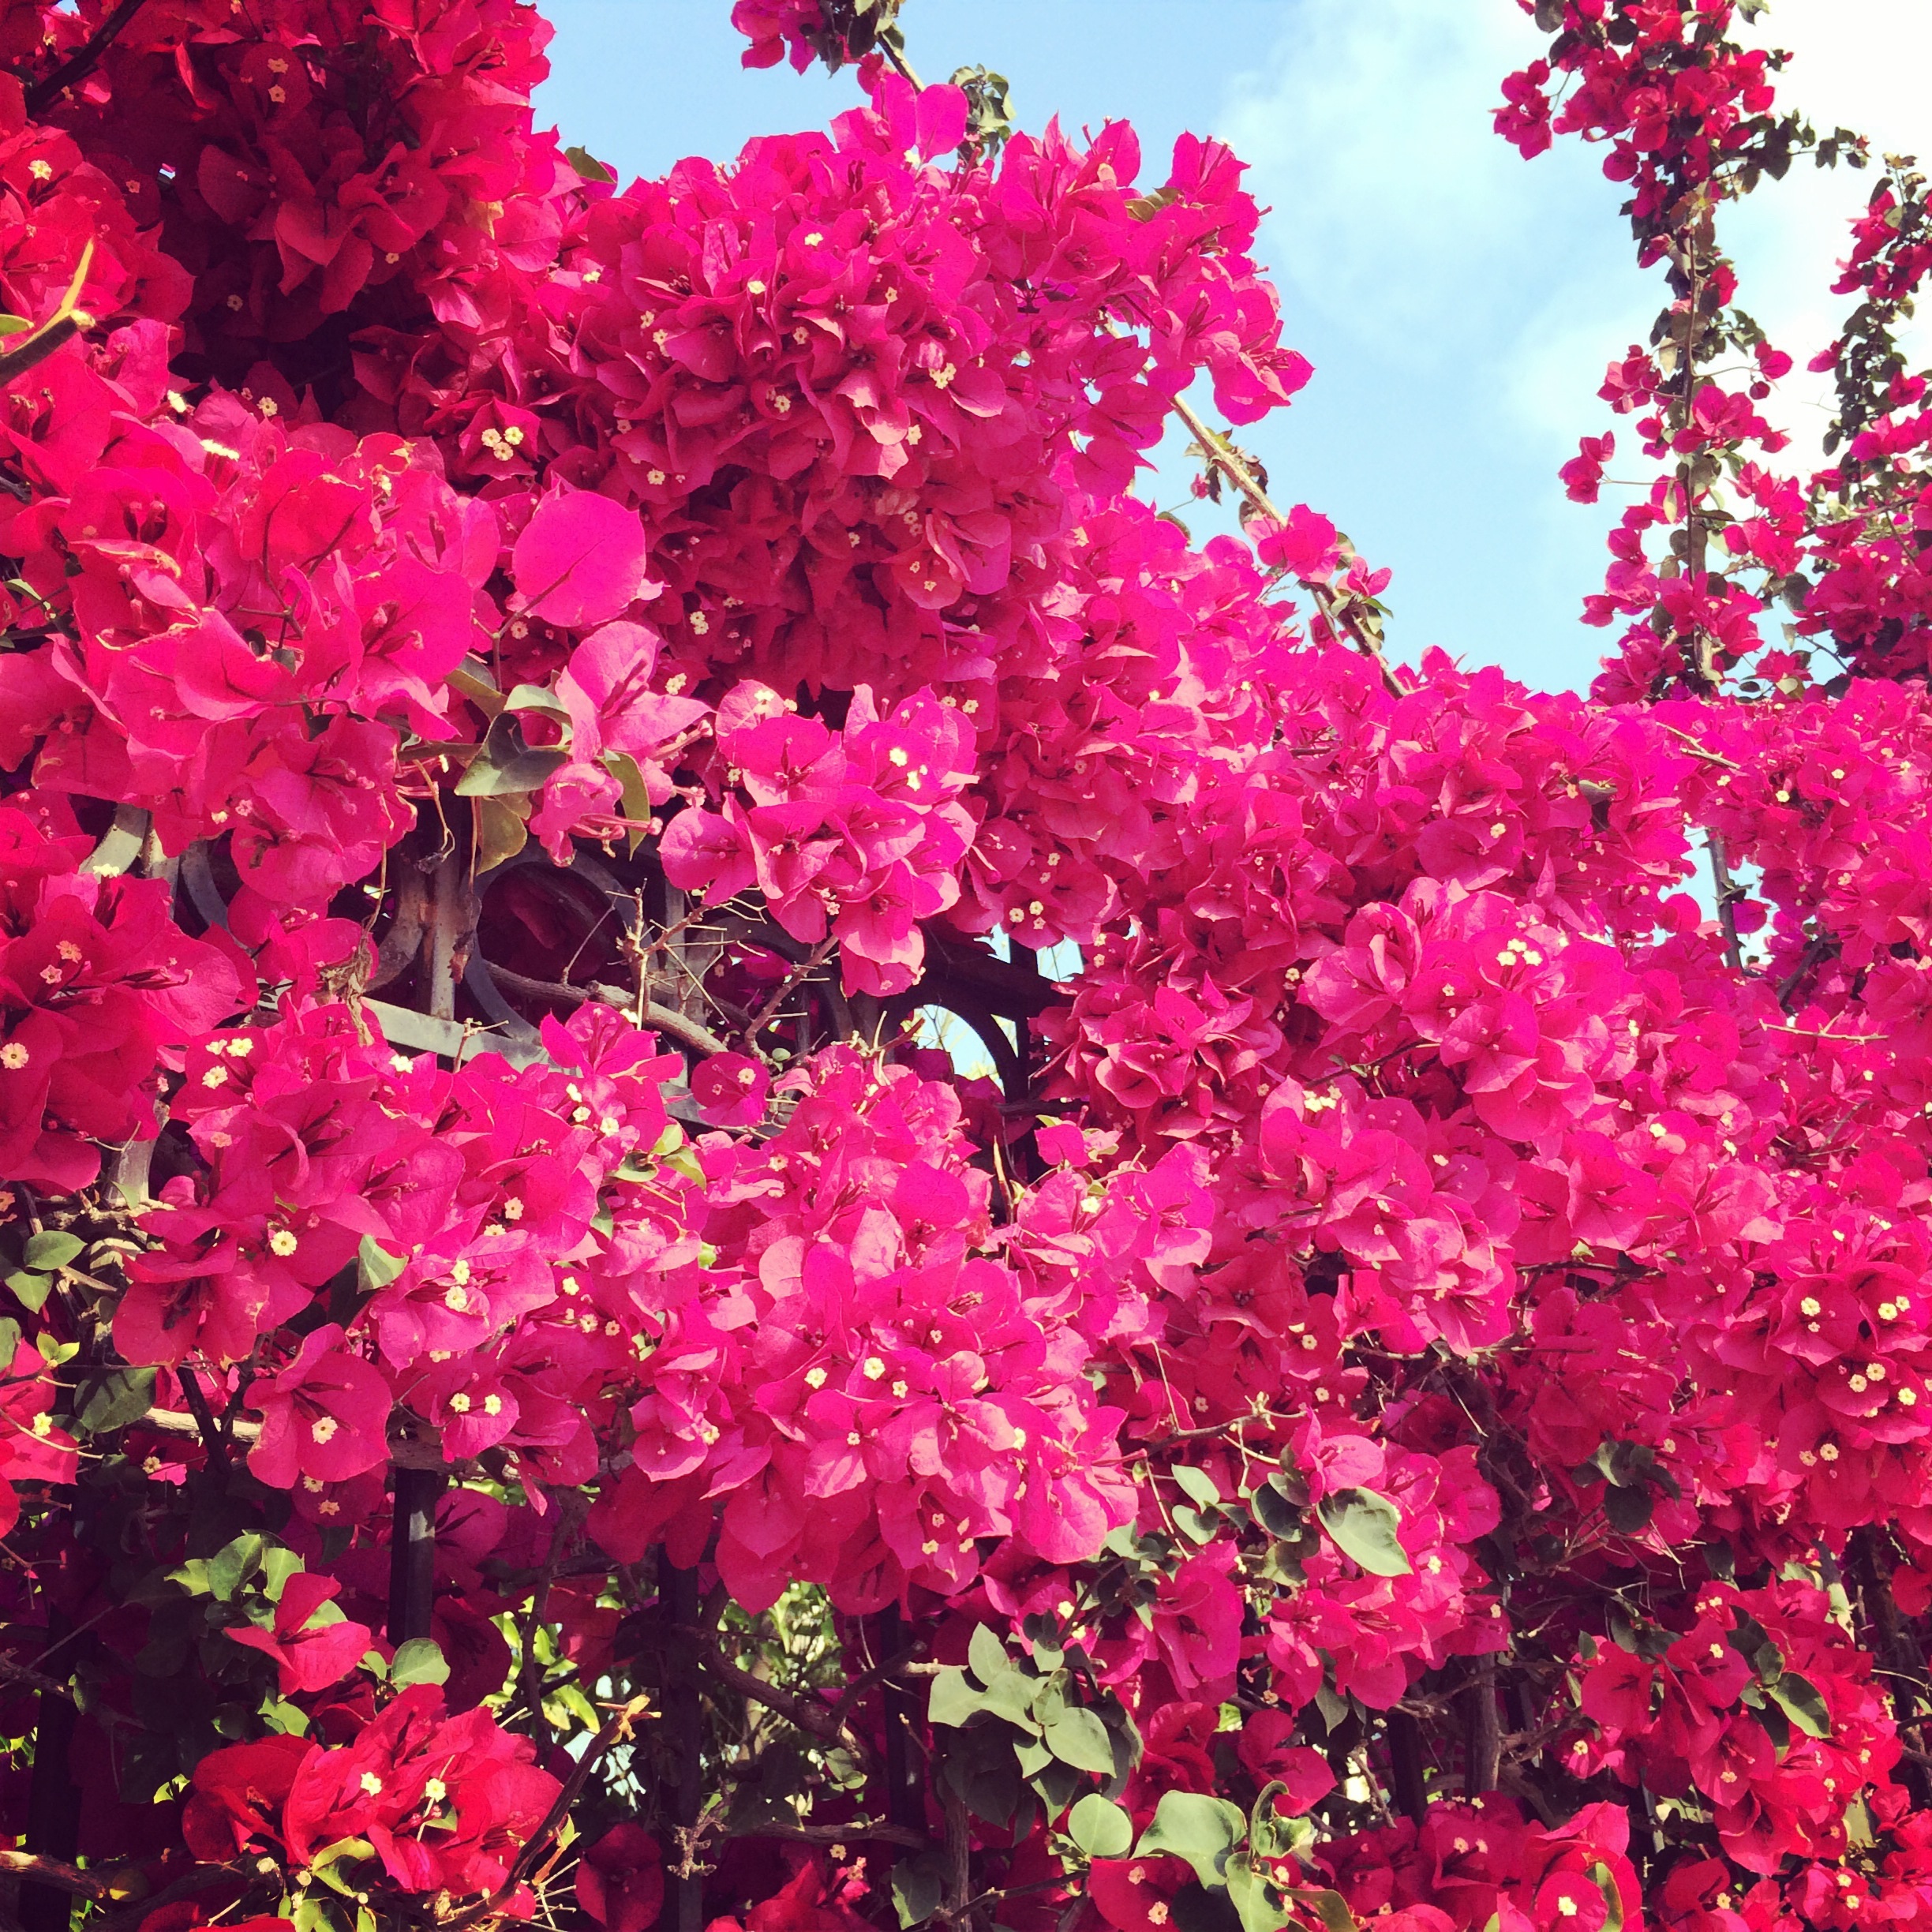
tree, nature, blossom, plant, flower, petal, bloom, pink, flora, flowers, colour, shrub, fuchsia, rhododendron, bougainvillea, azalea, flowering plant, annual plant, woody plant, land plant